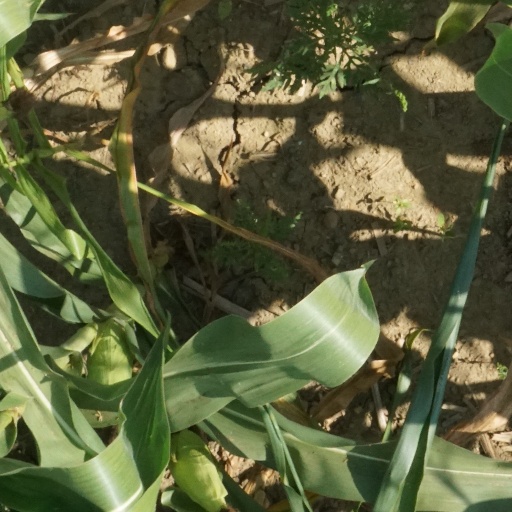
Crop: maize; corn